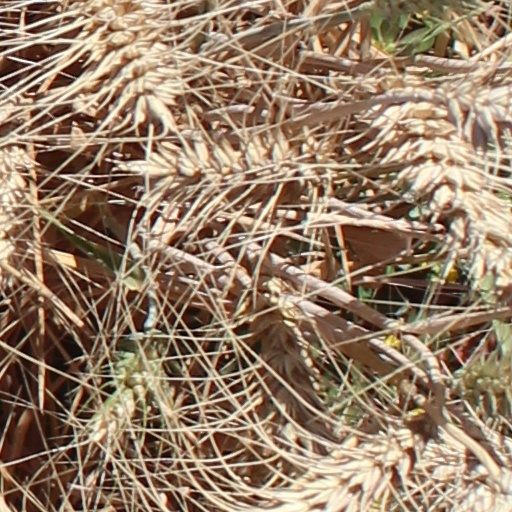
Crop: wheat